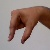
The image shows a hand gesture representing the letter 'Q' in Indian Sign Language.